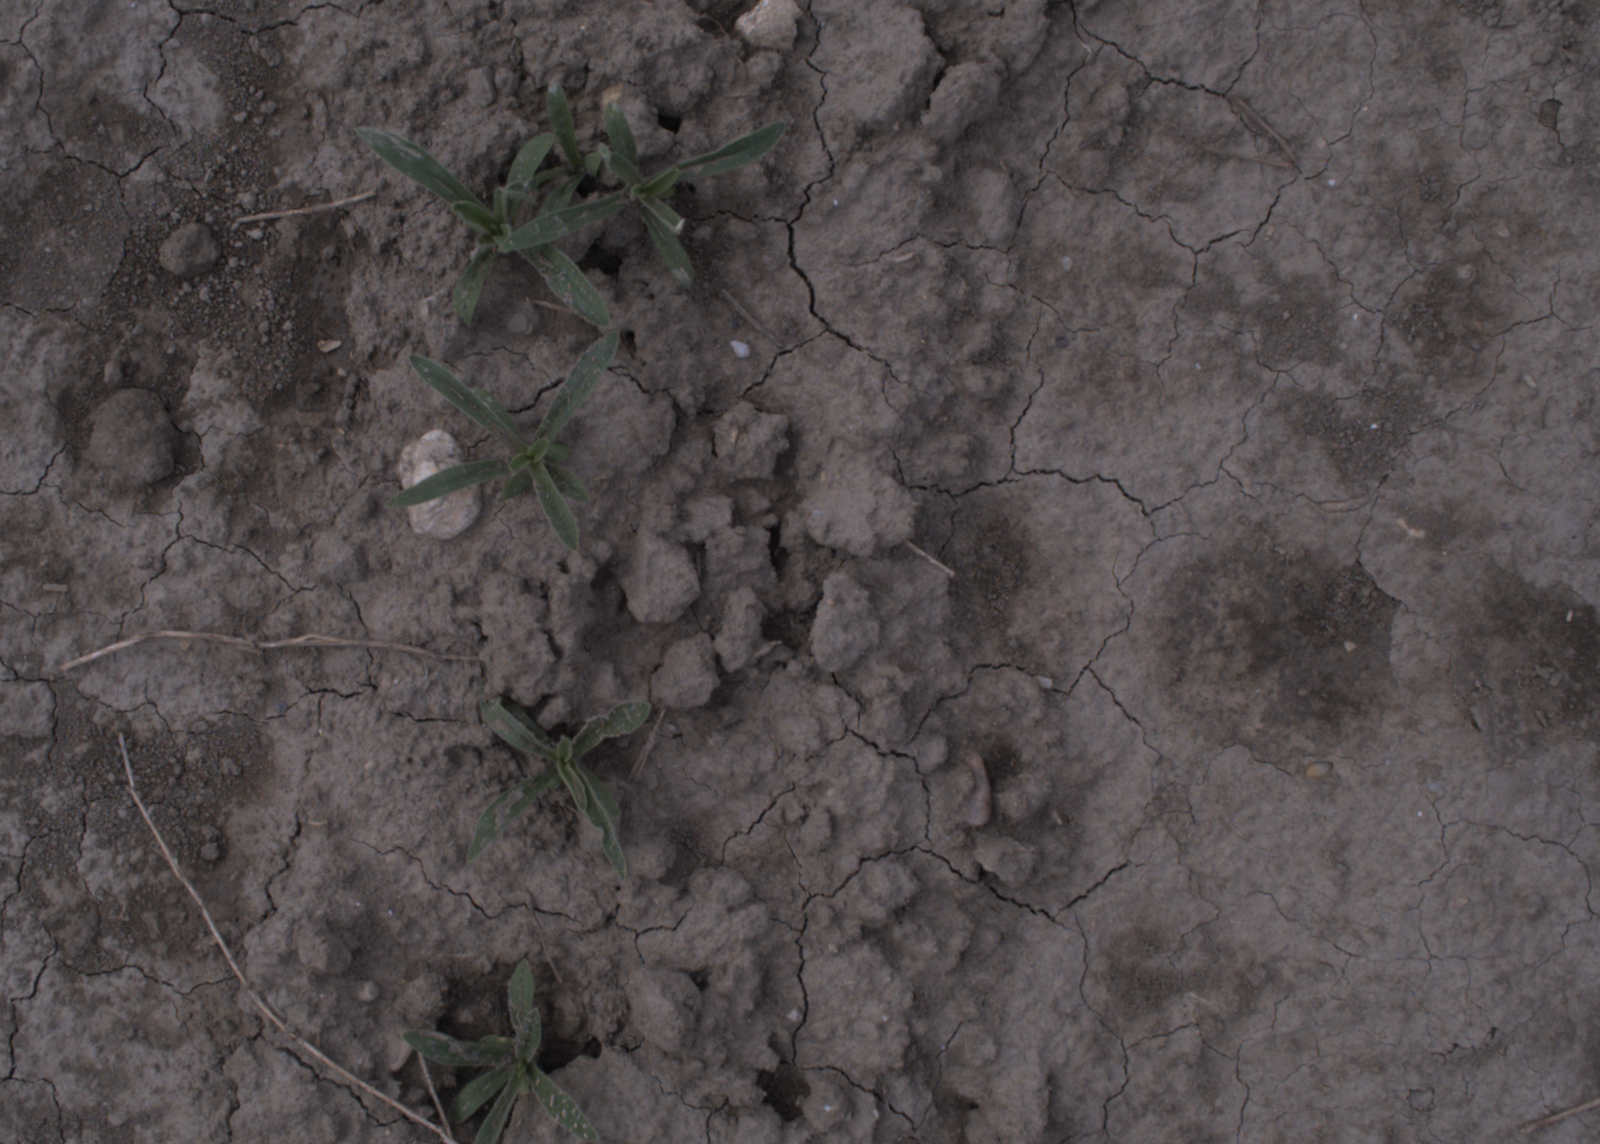
Capture date: 24.08.2020 10:54:05
Weather: mixed
Wind: medium
Seeding date: 21.07.2020
Plant canopy height (mm): 910